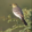
Label: bird